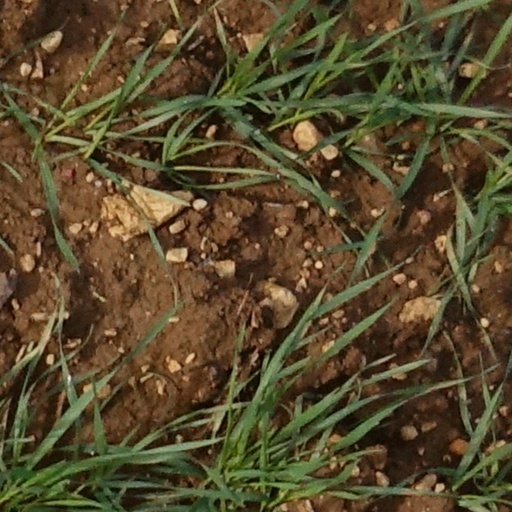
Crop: wheat